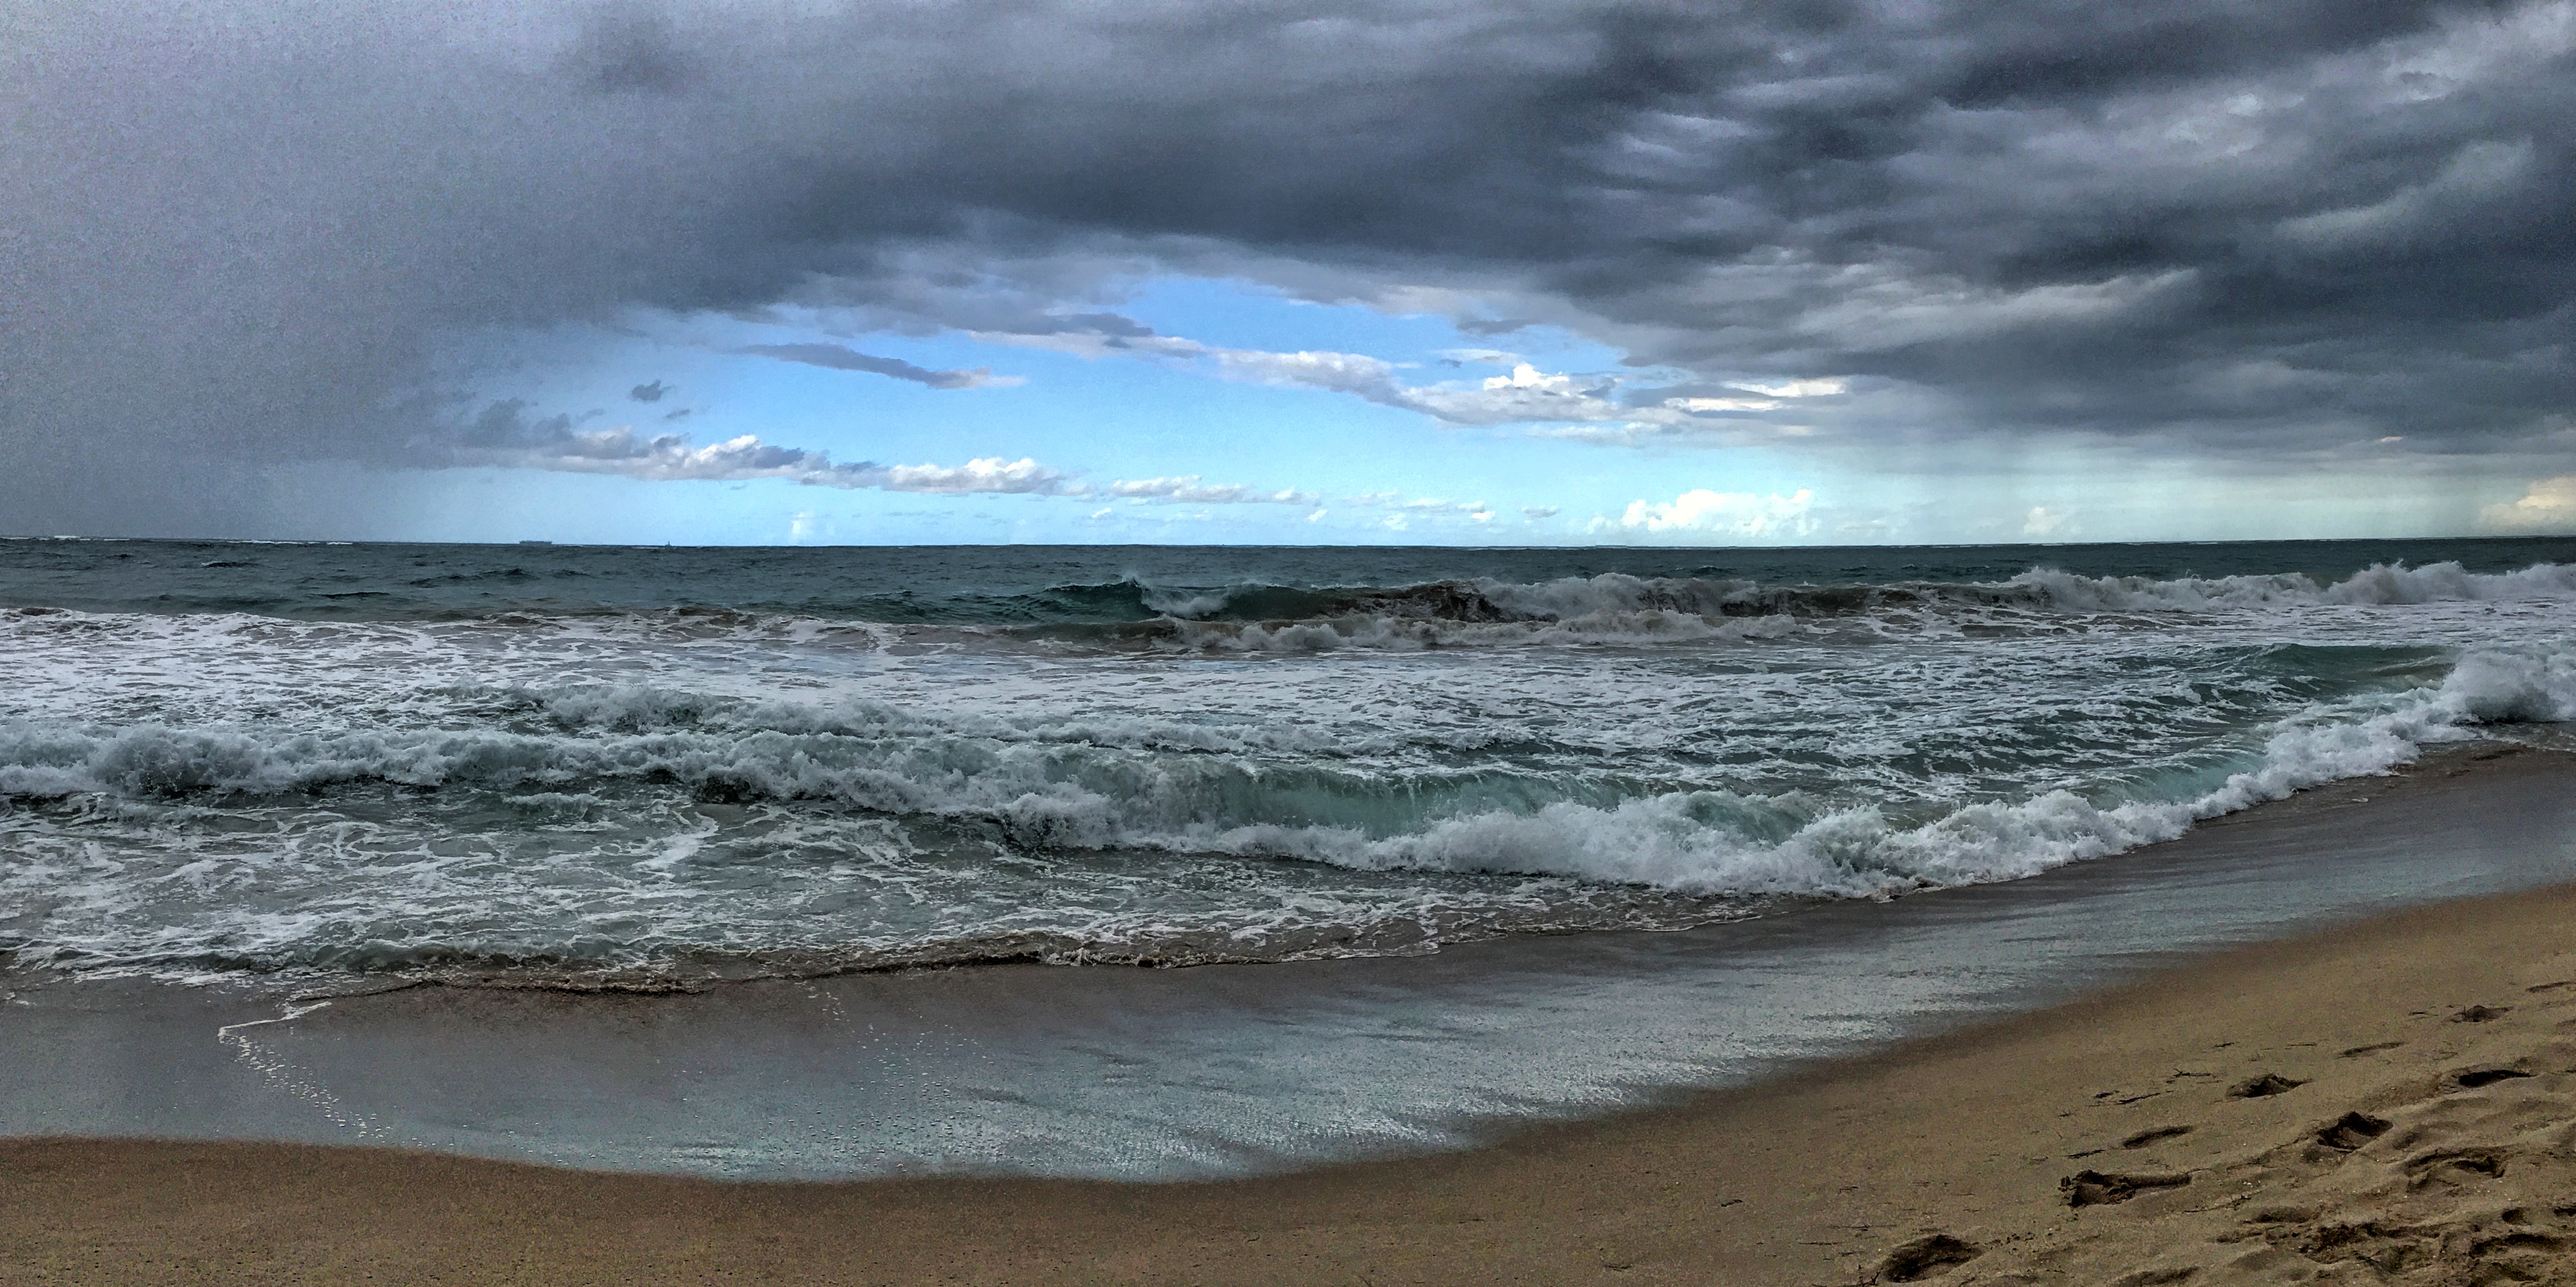
beach, sea, coast, sand, ocean, horizon, cloud, rain, shore, wave, wind, weather, storm, body of water, hdr, 2016366, wind wave